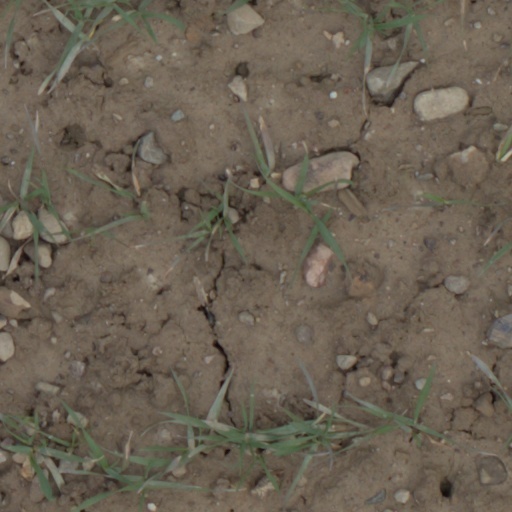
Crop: wheat